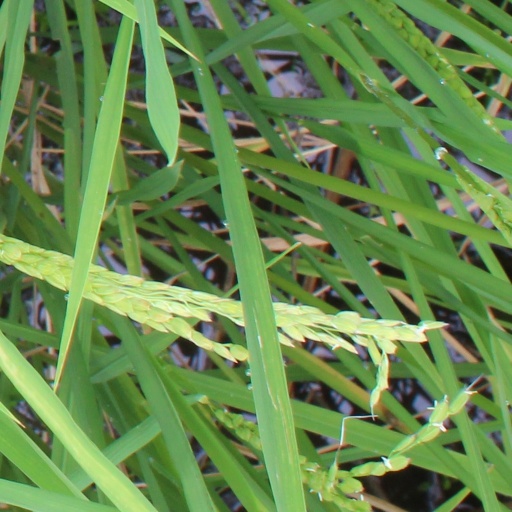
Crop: rice